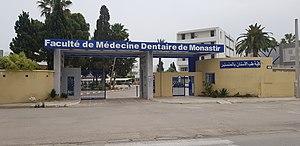
nouvelle entrée de la Faculté de médecine dentaire de Monastir (FMDM) à l'avenue Taher Haddad
L'université de Monastir ou UM est une université tunisienne pluridisciplinaire basée à Monastir, avec sa propre autonomie financière et administrative, fondée en 2004 suite à la réforme du système éducatif universitaire.
La faculté de médecine dentaire de Monastir ou FMDM est un établissement universitaire tunisien situé à Monastir.